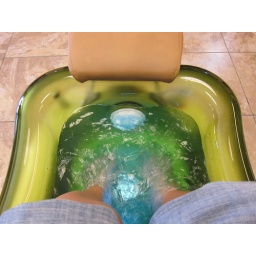
the green girl got a pedicure in a green foot tub